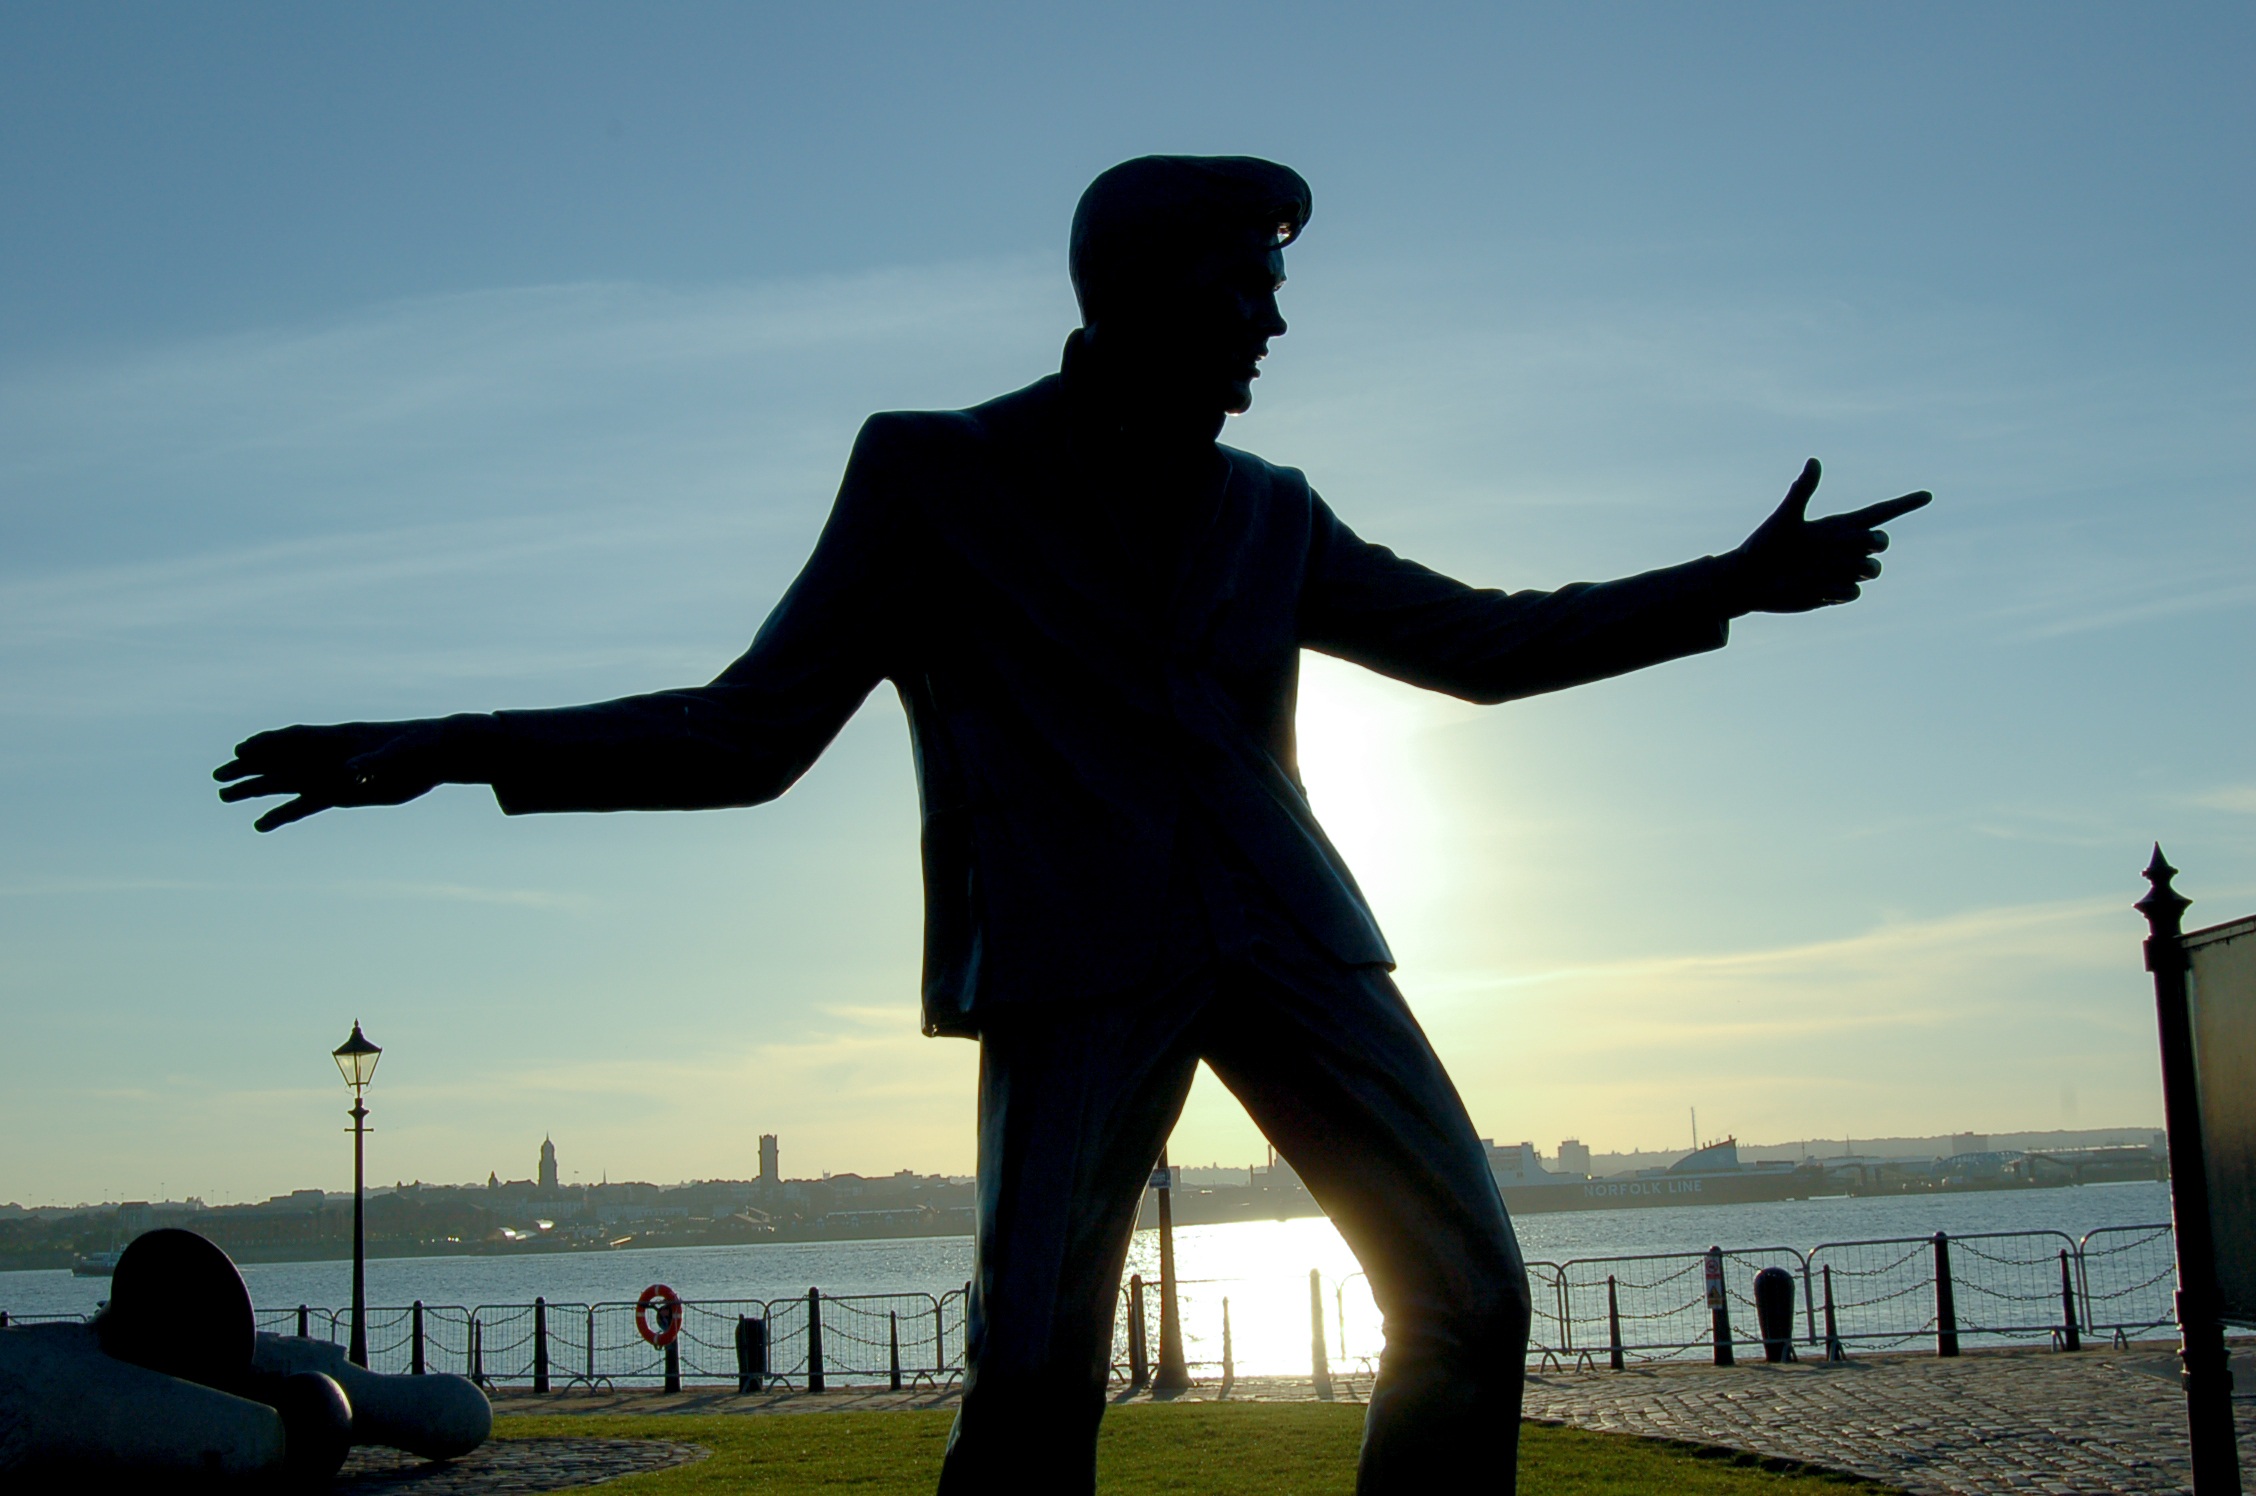
silhouette, singer, statue, performer, musician, outdoors, sculpture, elvis, 1960s, elvis presley, celebrities, presley, atmosphere of earth, physical fitness